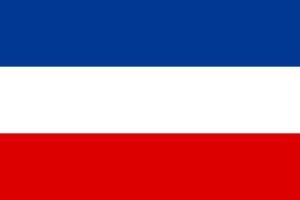
L'axe Rome-Berlin-Tokyo, les forces de l'Axe ou simplement l'Axe regroupait les nations en guerre contre les Alliés lors de la Seconde Guerre mondiale. L'Axe Rome-Berlin fut proclamé le 1ᵉʳ novembre 1936 et transformé le 27 septembre 1940 en pacte tripartite regroupant l'Allemagne nazie, le Japon et l'Italie fasciste, qui formèrent ainsi une alliance militaire. Par la suite d'autres pays rejoignirent l'alliance. Contrairement aux opérations militaires alliées, celles de l'Axe n'impliquèrent pas d'opérations majeures communes aux trois principaux pays le composant : l'Allemagne et l'Italie intervinrent très peu sur les théâtres d'Océanie et d'Asie du Sud-Est du conflit mondial — bien que des opérations allemandes eussent eu lieu en Océanie avant l'entrée en guerre du Japon — tandis que le Japon n'intervint pas militairement sur les théâtres européen et moyen-oriental. À son apogée, l'Axe contrôlait de vastes territoires en Europe, en Afrique du Nord et en Asie. La Seconde Guerre mondiale se termina par la défaite totale des membres restants et par la dissolution de l'organisation.
Le yougoslavisme désigne un mouvement panslaviste associé aux Slaves du Sud, à Ljudevit Gaj et, après l'échec de l'Austroslavisme, à la Yougoslavie. Le yougoslavisme visait l'union politique des Slaves du Sud en un seul état fédéral associant des territoires anciennement austro-hongrois, le Monténégro, la Serbie et, dans les versions les plus larges, la Bulgarie. Le yougoslavisme est devenu une puissante force politique au cours de la Première Guerre mondiale, dont le prétexte fut l'assassinat de l'Archiduc François-Ferdinand d'Autriche par Gavrilo Princip, suivi par l'invasion de la Serbie par l'Autriche-Hongrie. Pendant la guerre, le « Comité Yougoslave » composé de Slaves du Sud émigrés de l'Autriche-Hongrie, a soutenu la Serbie et a garanti la création d'un état Yougoslave. Le 1ᵉʳ décembre 1918, le Roi Pierre Ier de Serbie a proclamé le Royaume des Serbes, Croates et Slovènes, appelé Yougoslavie en 1926.
Le drapeau de la Slovaquie a été adopté le 3 septembre 1992. C'est un drapeau tricolore composé de trois bandes horizontales reprenant les couleurs panslaves : la bande supérieure est blanche, l'intermédiaire bleue et l'inférieure rouge. L'écu national, de type néogothique, est placé sur le drapeau pour le distinguer des autres drapeaux slaves : décalé du côté de la hampe, il empiète sur les bandes supérieure et inférieure du drapeau. Les proportions du drapeau sont 2:3. Ce drapeau aux dimensions d'1,5 m × 1 m est également le pavillon de la marine marchande slovaque. C'est l'un des quatre symboles officiels de la République slovaque.
Le panslavisme est une doctrine politique, culturelle et sociale qui valorise l'identité commune que partagent les différents peuples slaves et qui préconise leur union politique sur la base de cette identité.
Les couleurs panslaves, rouge, bleu et blanc, sont les couleurs utilisées sur certains drapeaux d'États ou peuples slaves ou possédant une majorité d'habitants ayant une origine slave. Leur utilisation symbolise une origine commune.
Les Slaves sont un groupe ethno-linguistique indo-européen qui parle les différentes langues slaves du groupe linguistique balto-slave plus large. Ils sont originaires d’Eurasie et s’étendent de l’Europe centrale, orientale et méridionale, au nord et à l'est jusqu'au nord-est de l'Europe, en Asie du Nord et en Asie centrale, ainsi qu’historiquement en Europe occidentale et en Asie occidentale. À partir du début du viᵉ siècle, ils s’étendent pour habiter la plupart des pays d’Europe centrale, orientale et du sud-est. En raison de l'immigration, il existe aujourd'hui une importante diaspora slave en Amérique du Nord, notamment aux États-Unis et au Canada.